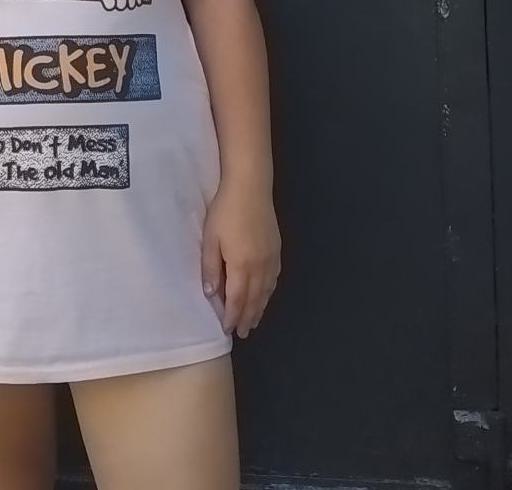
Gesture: no_gesture